Laksevåg Church

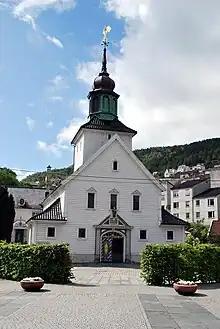
View of the church

Laksevåg Church is a parish church of the Church of Norway in Bergen Municipality in Vestland county, Norway. It is located in the borough of Laksevåg in the city of Bergen. It is the church for the Laksevåg parish which is part of the Bergen domprosti (arch-deanery) in the Diocese of Bjørgvin. The white, wooden church was built in a long church design in 1875 using plans drawn up by the architects Peter Andreas Blix and Theodor August Fromholz. The church seats about 432 people.